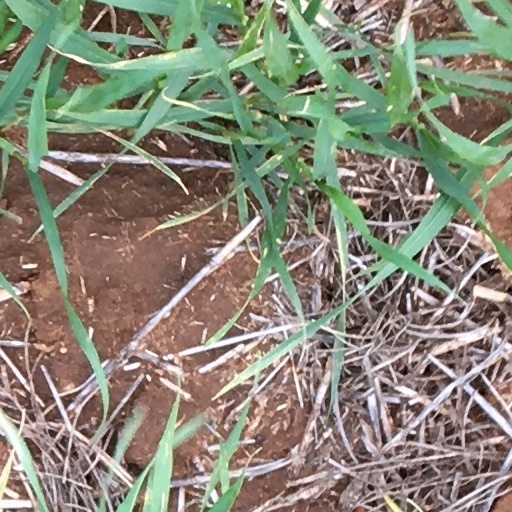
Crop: wheat